Citrus Saturday

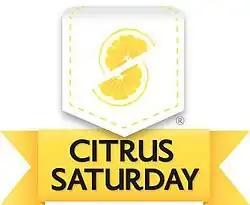

Citrus Saturday is an international experiential learning programme developed by UCL Advances, the centre for entrepreneurship and business interaction at University College London, aimed at teaching entrepreneurship and enterprise skills to young people around the world by giving them the opportunity to set up a one-day lemonade business and make profit for themselves. The program has developed the Citrus Saturday toolkit, used by groups that work with young people, providing guides, videos and other resources to enable participants to experience business at first-hand.